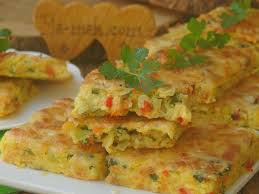
Yemek: mucver